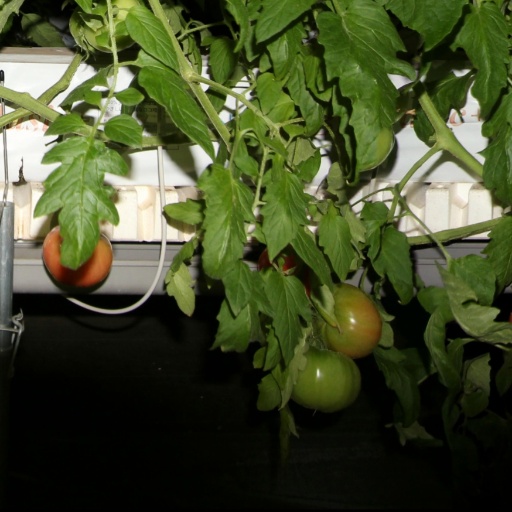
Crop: tomato